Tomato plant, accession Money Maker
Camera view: tilt-top (135 deg); turntable rotation: 300 degrees
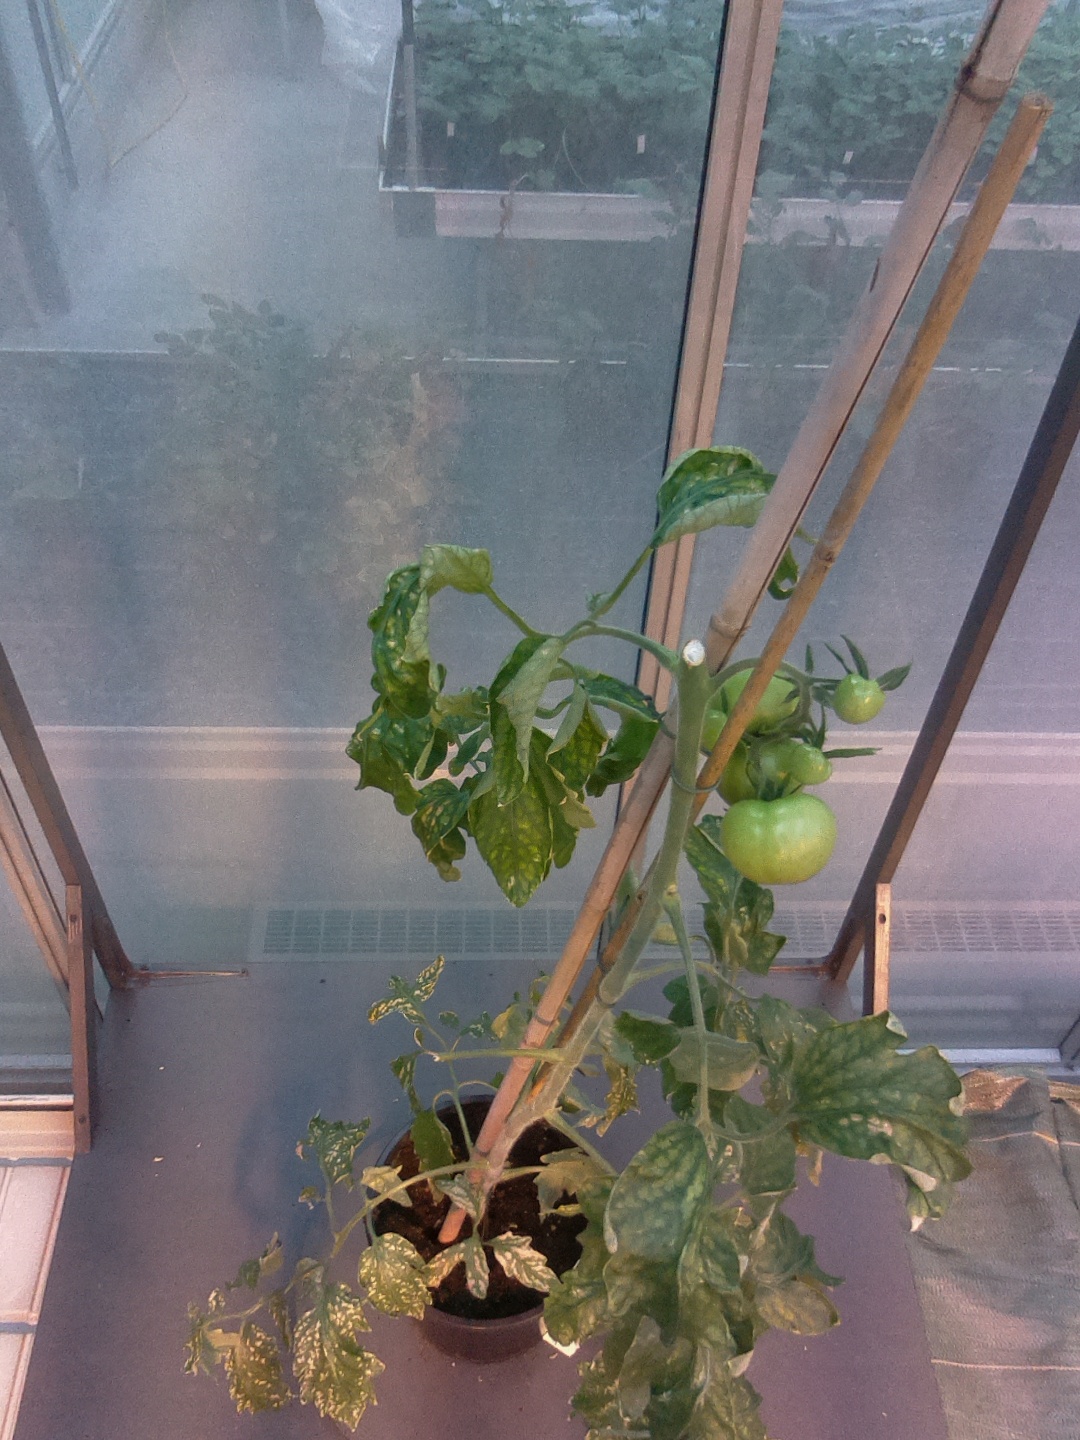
BBCH growth stage 76: 60%-70% of final fruit size